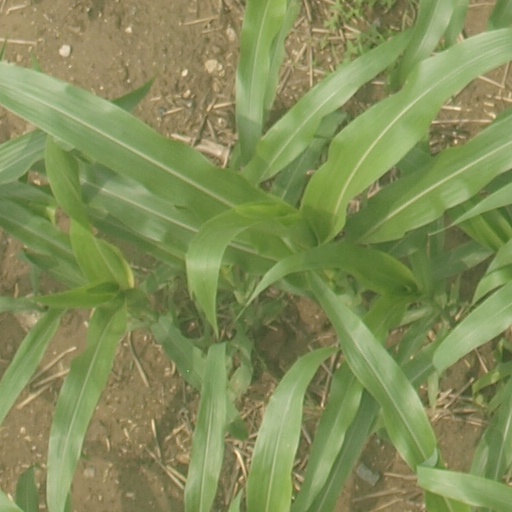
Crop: maize; corn